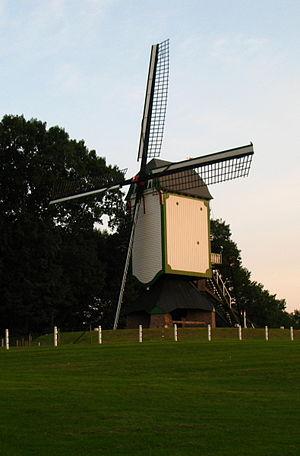
Cet article recense les moulins à vent de la province de Limbourg, aux Pays-Bas.